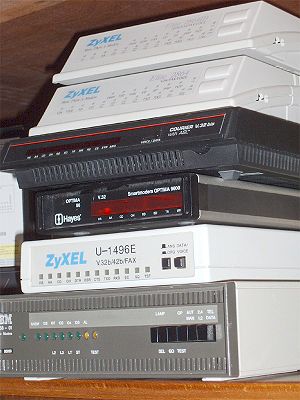
Modem
Et par ældre modems
Modem er en sammentrækning af modulation og demodulation.